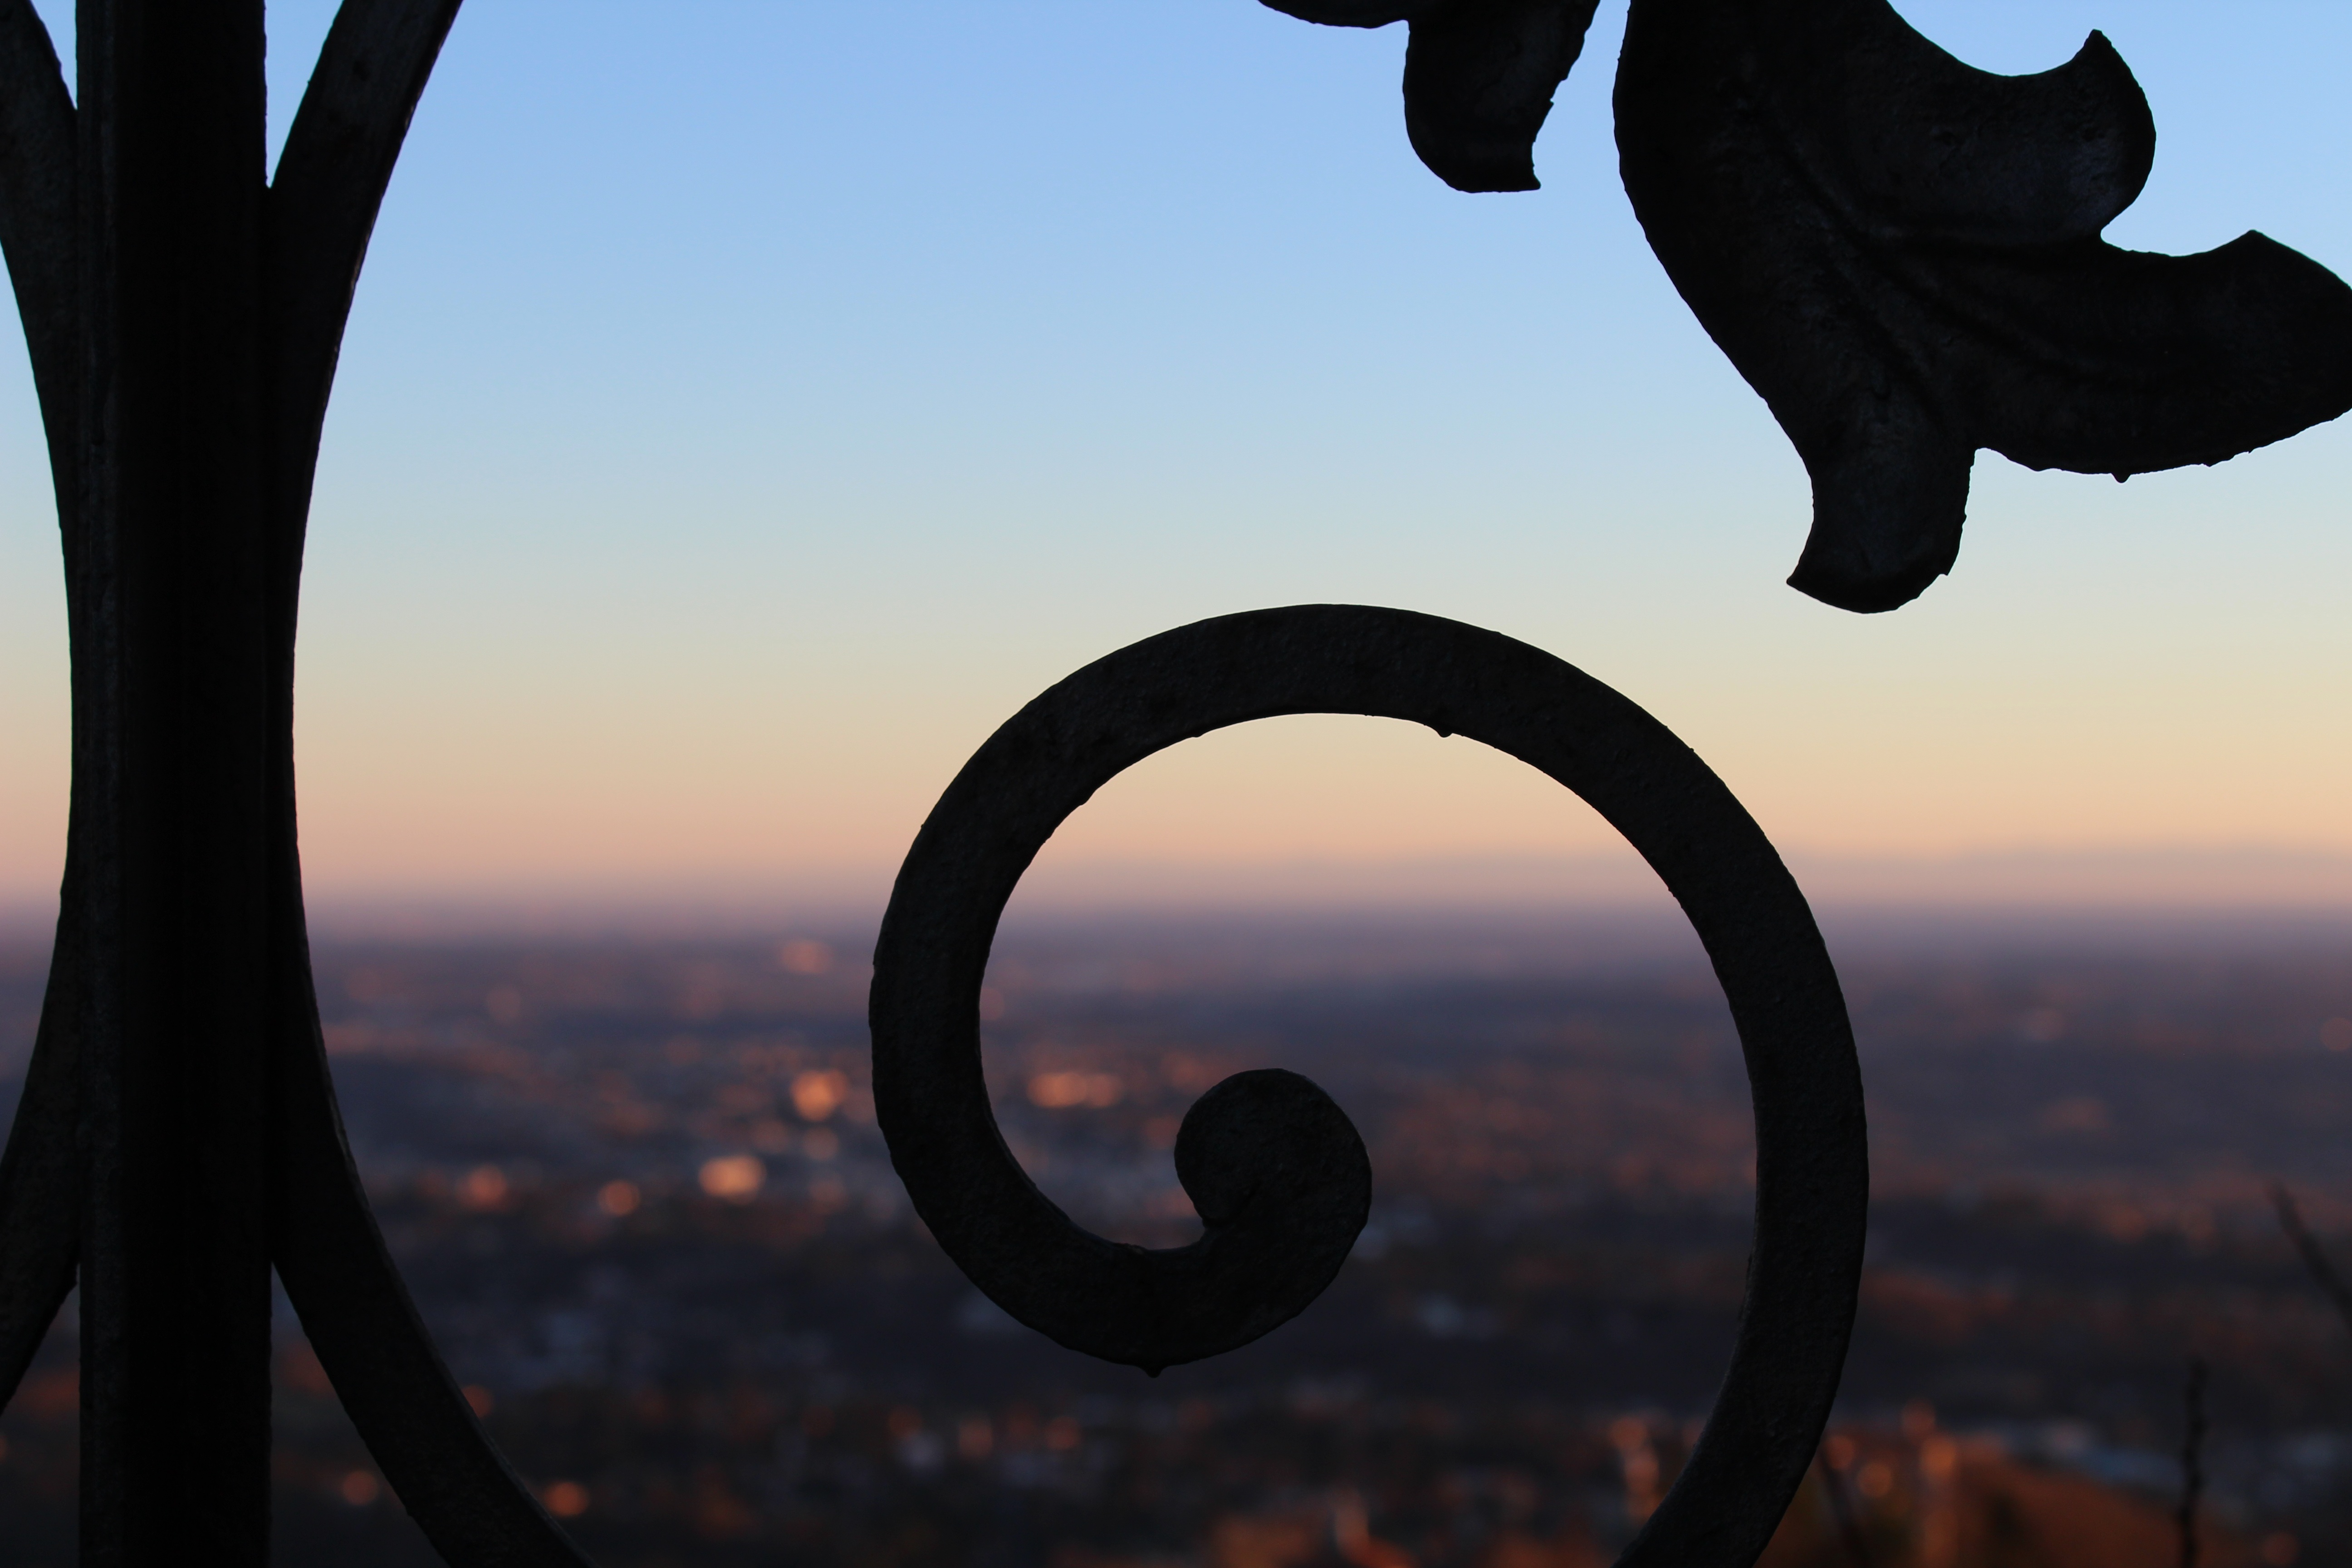
landscape, silhouette, cloud, sunset, morning, panoramic, reflection, lakes, screenshot, particular